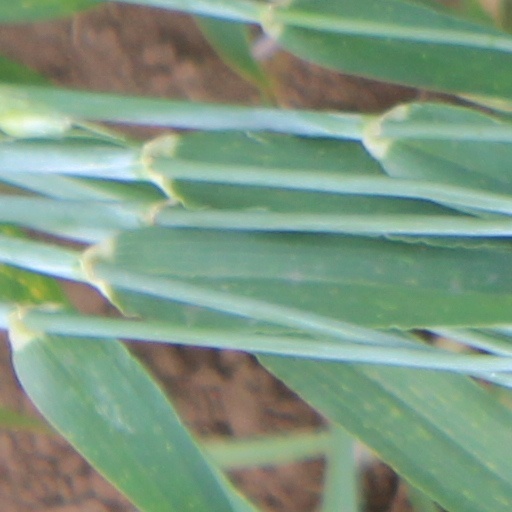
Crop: wheat